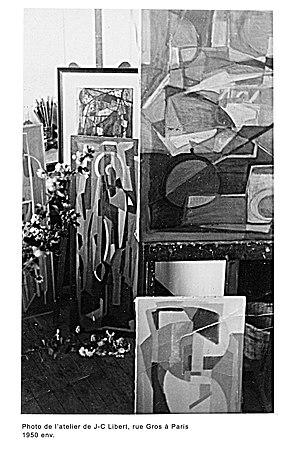
C'est dans cet atelier à Paris, proche de la galerie de Colette Allendy qu'il fréquentait souvent, que Jean-Claude Libert a réalisé ses oeuvres post-cubistes , marqué par ses rencontres avec Veira da Silva, Albert Gleizes, Sonia Delaunay, Gilioli, Etienne Martin...
Jean Claude Libert est un peintre cubiste et abstrait de la nouvelle école de Paris, disciple d’Albert Gleizes. Il a réalisé également de nombreuses poteries et céramiques à Moly Sabata et à Villeneuve-lès-Avignons ainsi que des décorations murales au titre du 1% dans des collèges et lycées.